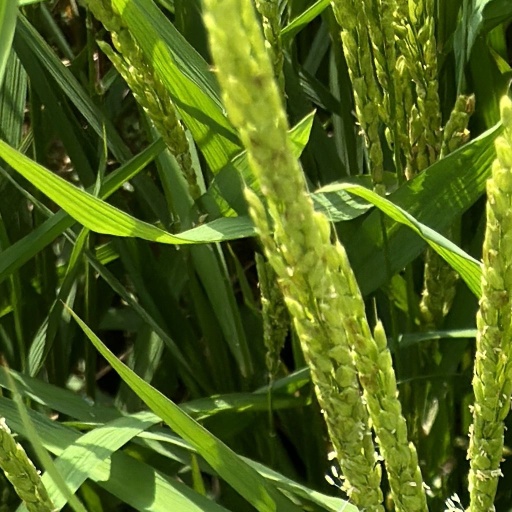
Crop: rice